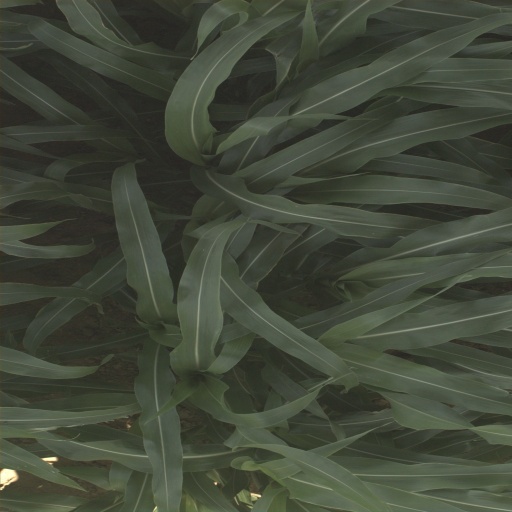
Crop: sorghum